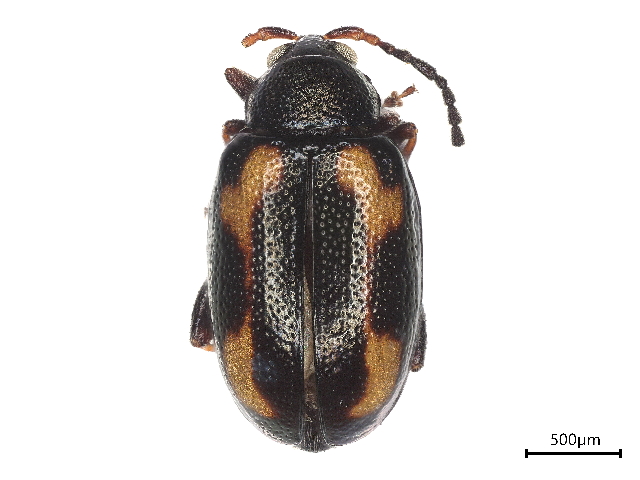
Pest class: striped_flea_beetle